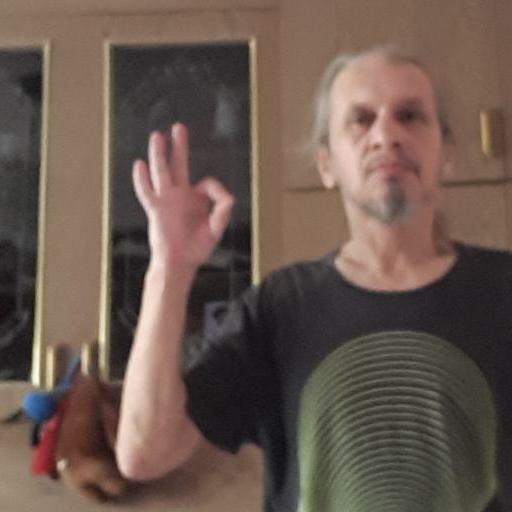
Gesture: ok